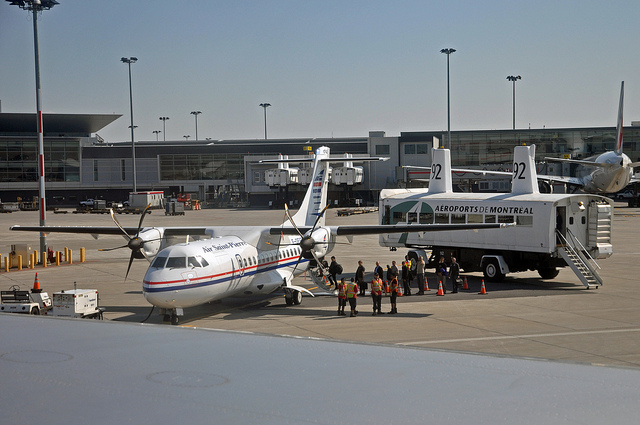
A parked plane with people going aboard with a bus parked near by.